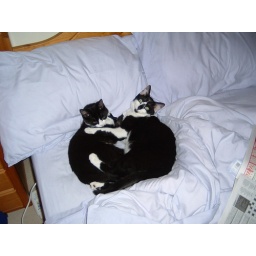
Kittens in bed being cute